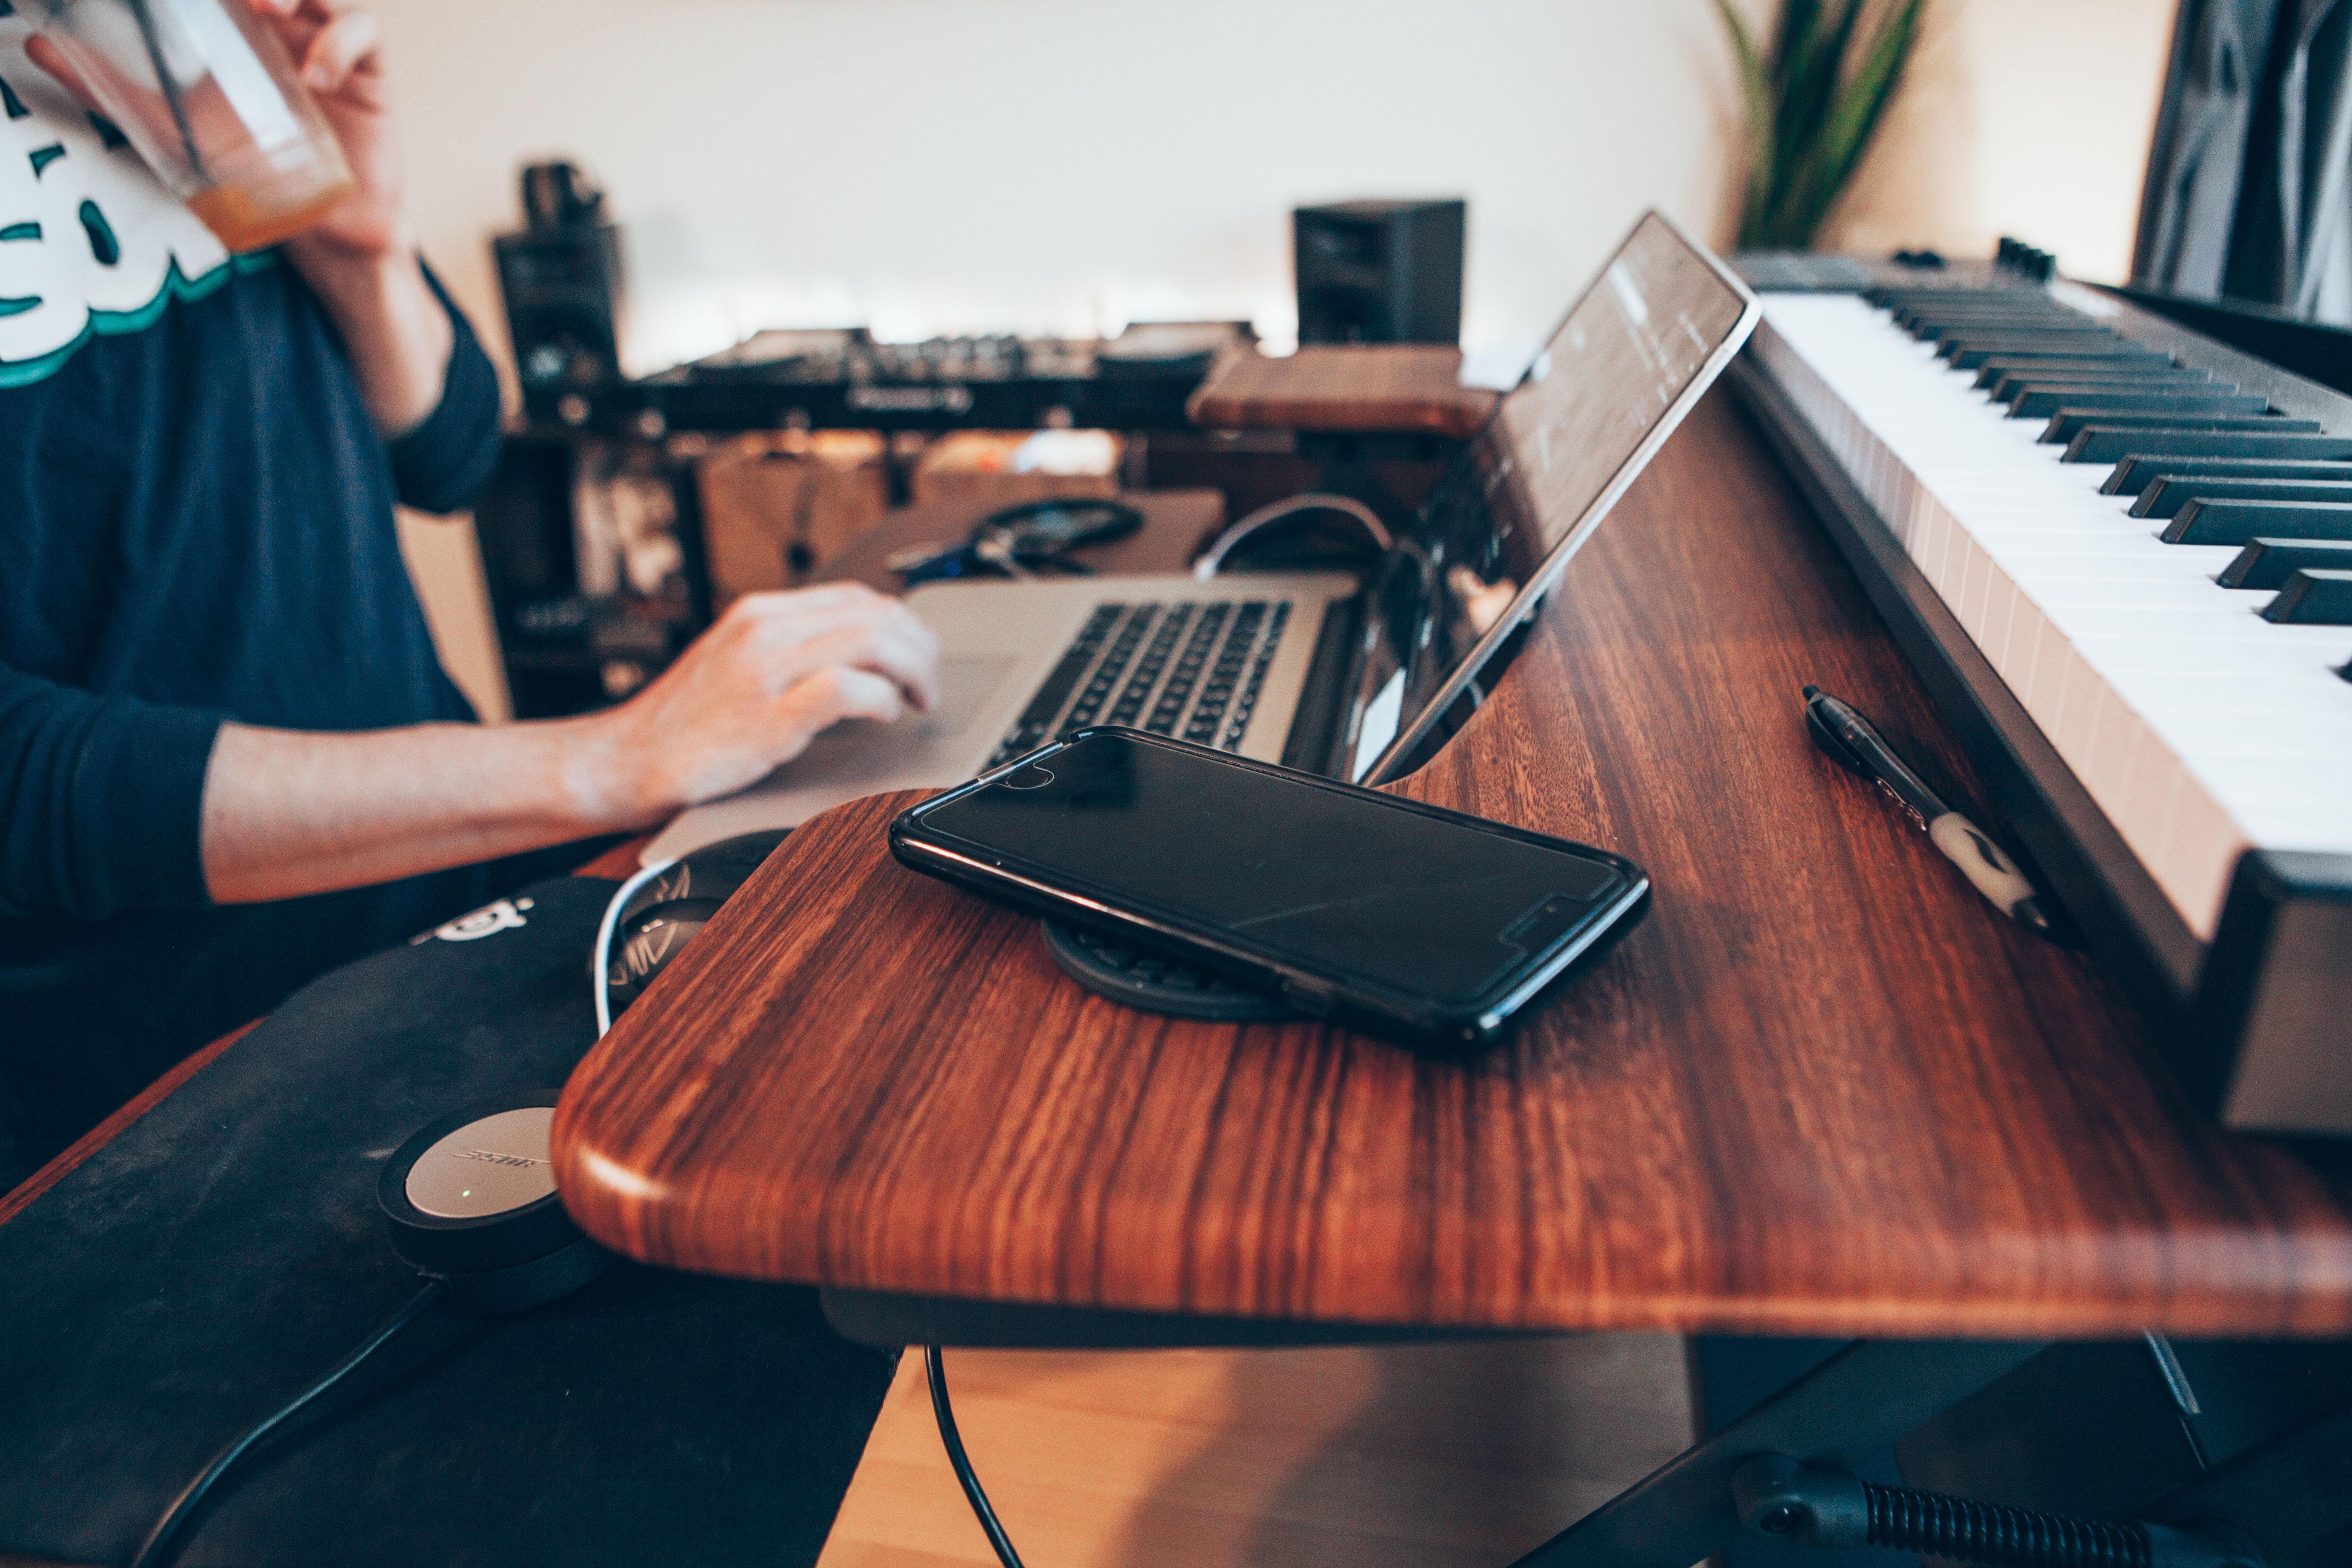
macbook, work, working, music, guitar, workspace, piano, desktop, musician, musical instrument, string instrument, plucked string instruments